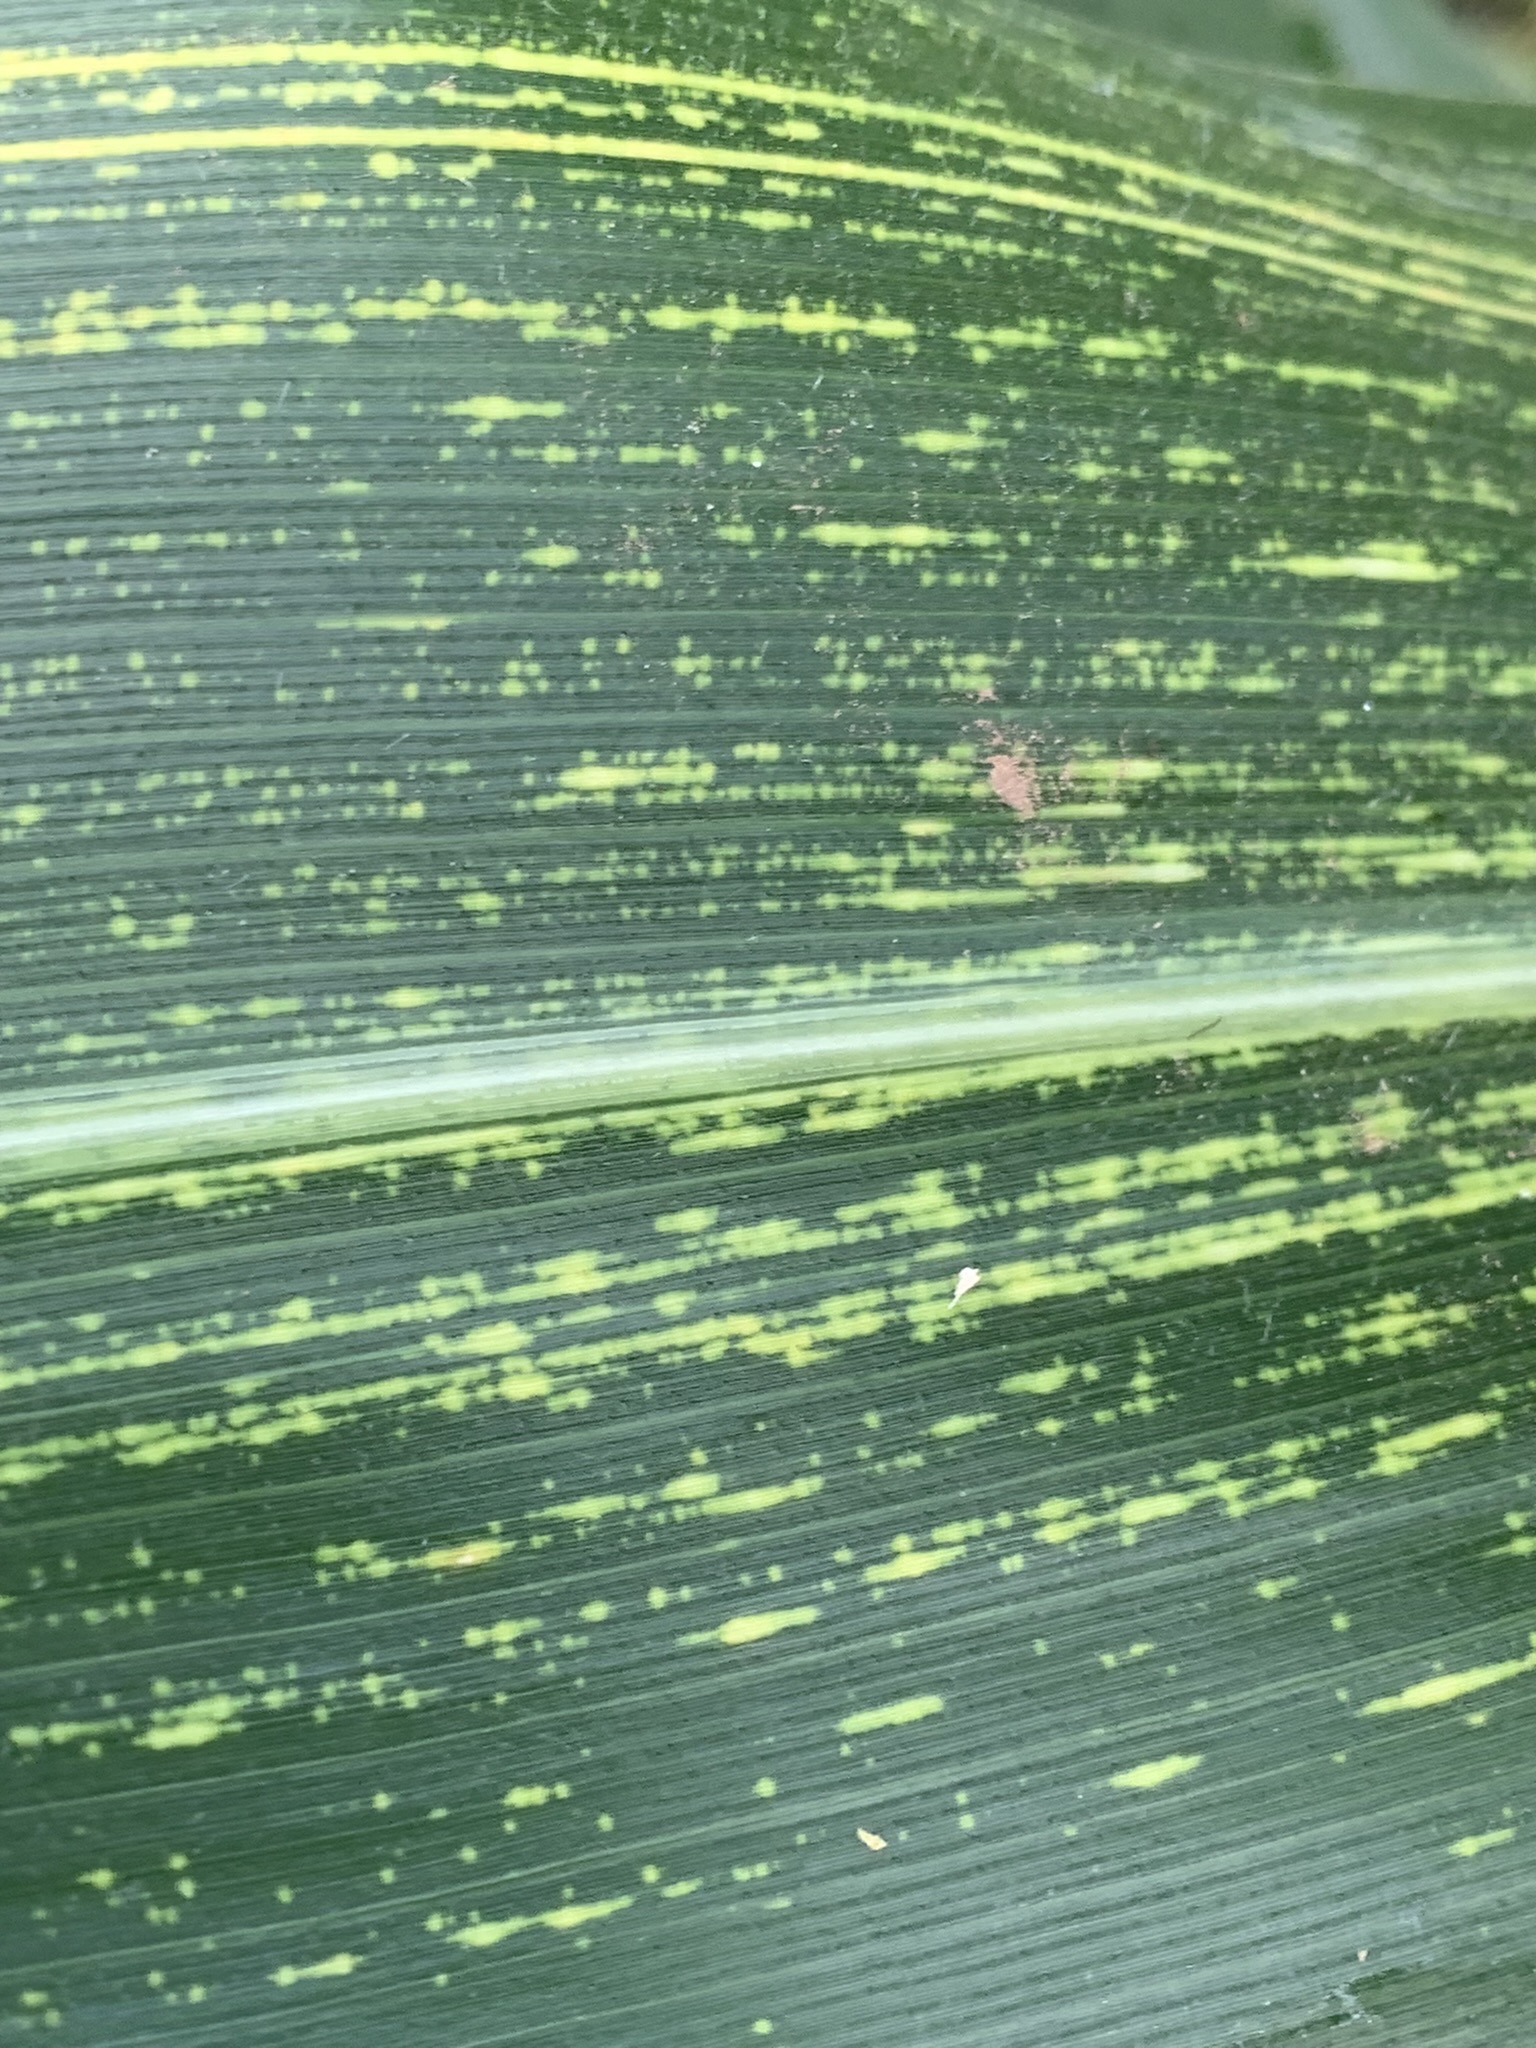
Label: MSV